Wenchang Space Launch Site

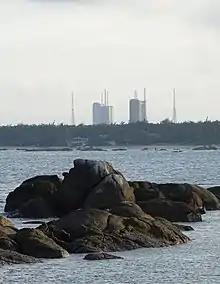

The Wenchang Space Launch Site is a rocket launch site located in Wenchang on the island of Hainan, in China.